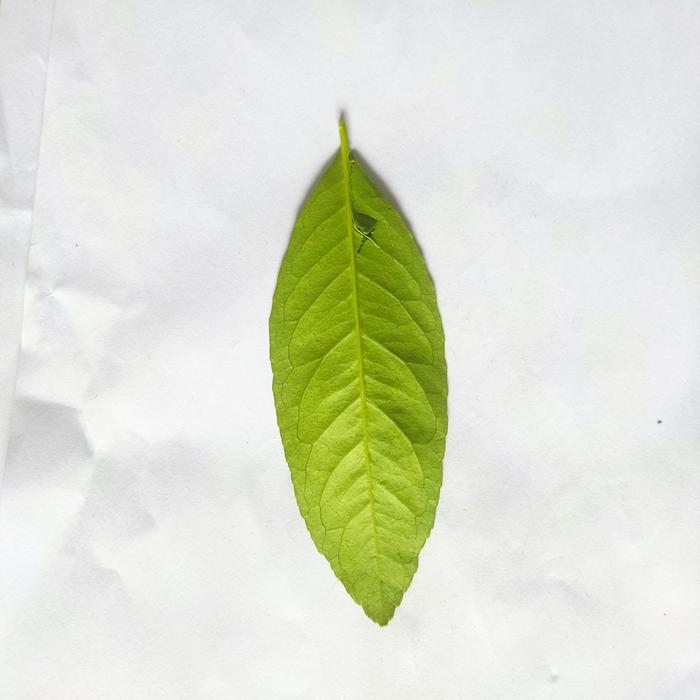
Crop: Lemon
Leaf condition: Healthy_Leaf